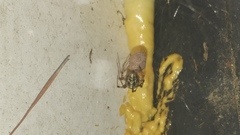
Species: Parasteatoda_tepidariorum